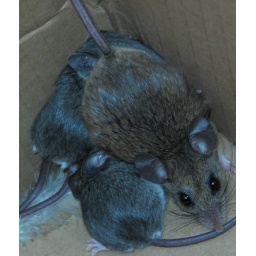
Look what we found in Caitlin's box of stuffed animals out in the shed